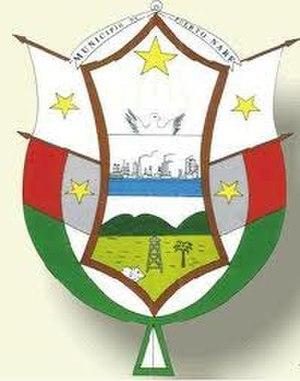
Puerto Nare est une municipalité située dans le département d'Antioquia, en Colombie.